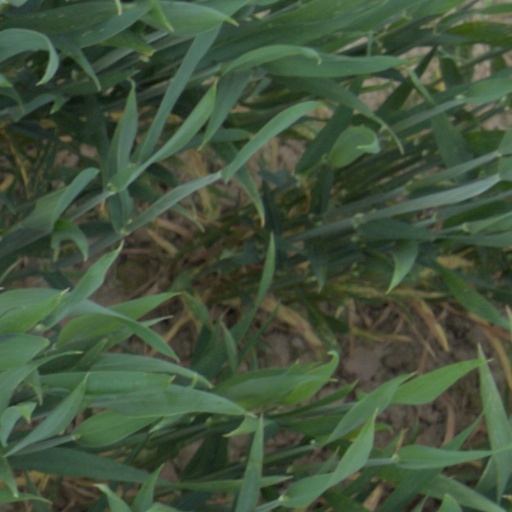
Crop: wheat